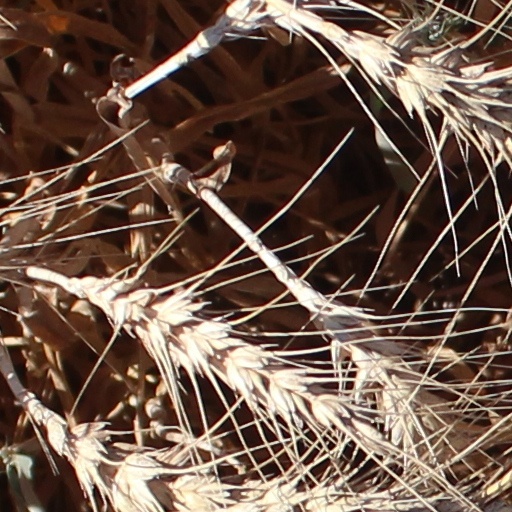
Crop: wheat